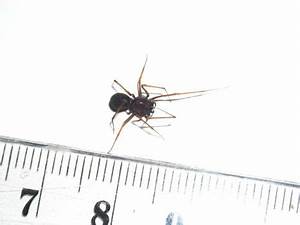
Label: ragno